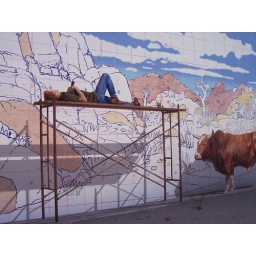
guy in scaffolding and bull are part of wall mural!.